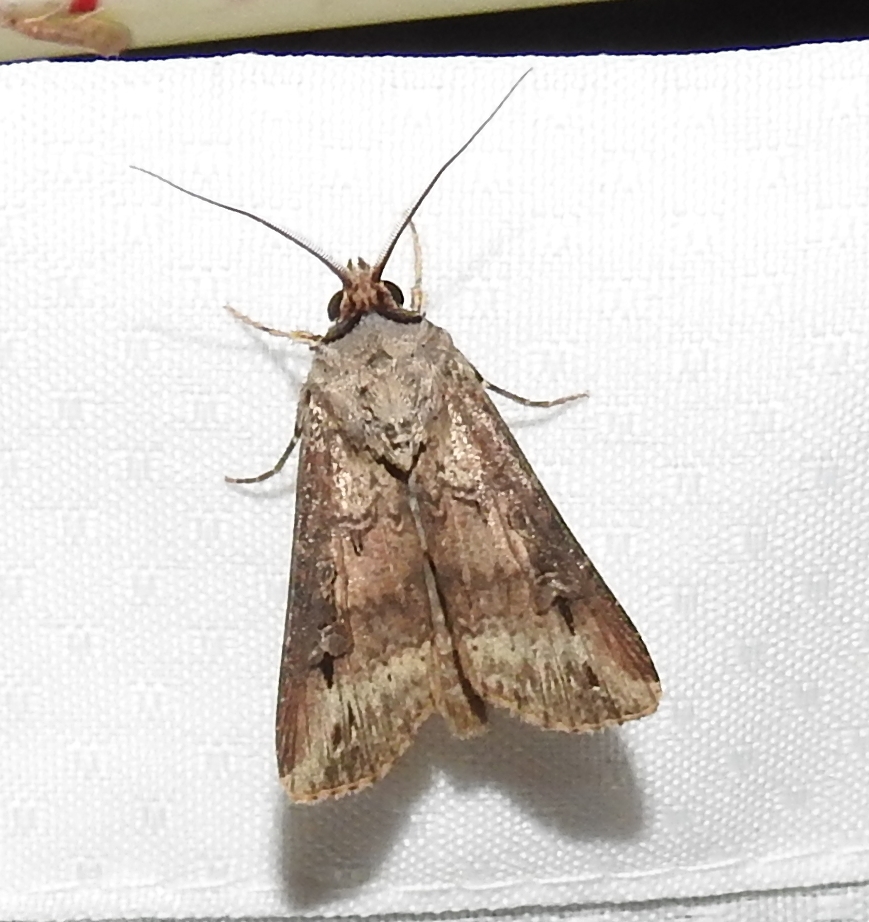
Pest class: cutworms